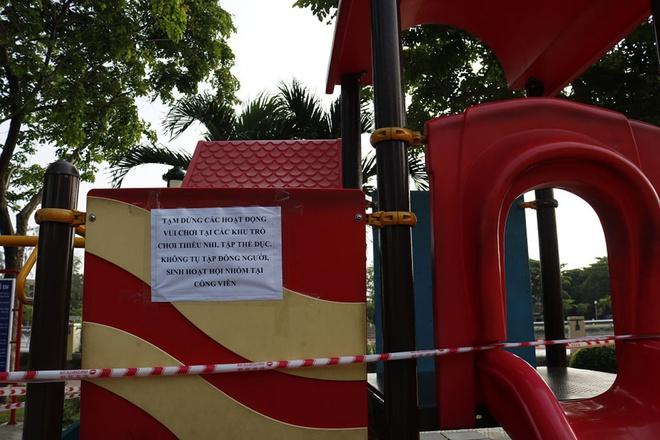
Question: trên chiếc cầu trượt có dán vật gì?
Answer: trên chiếc cầu trượt có dán một tờ giấy thông báo